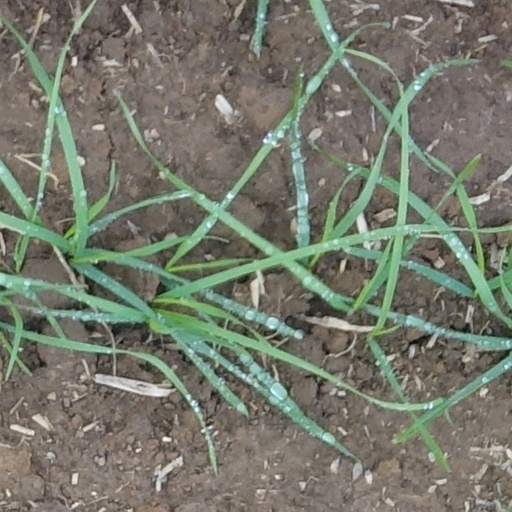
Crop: wheat